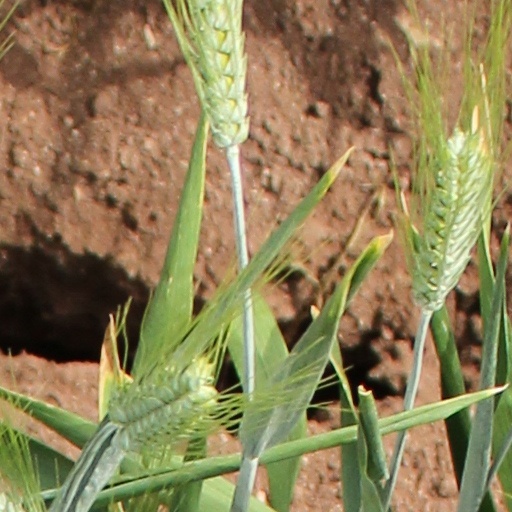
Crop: wheat